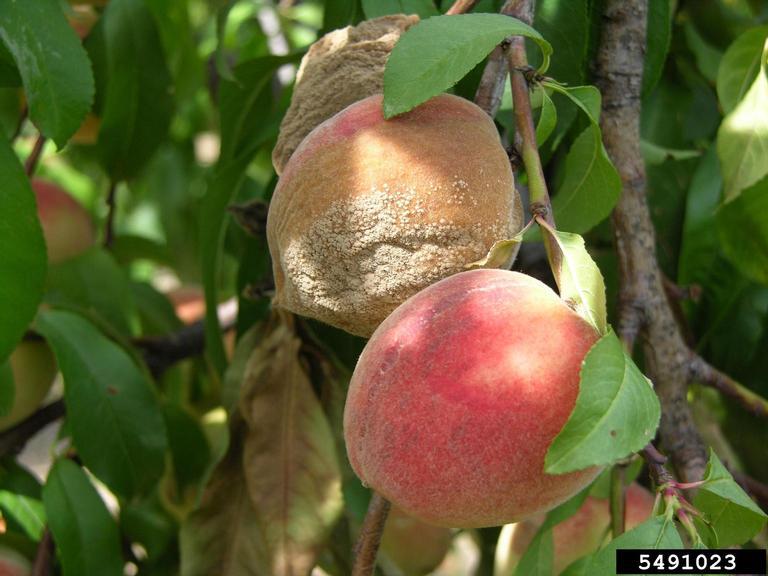
Plant: Peach
Disease: peach brown rot